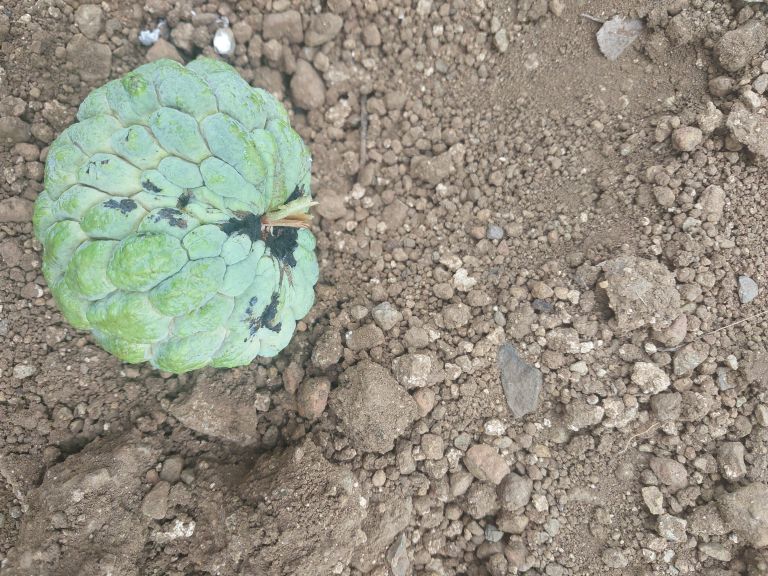
Disease label: Blank Canker